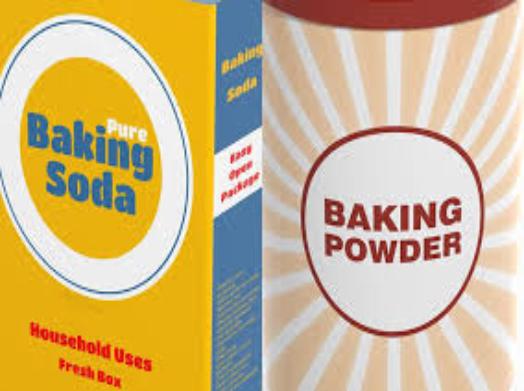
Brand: Bacon soda
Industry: Food